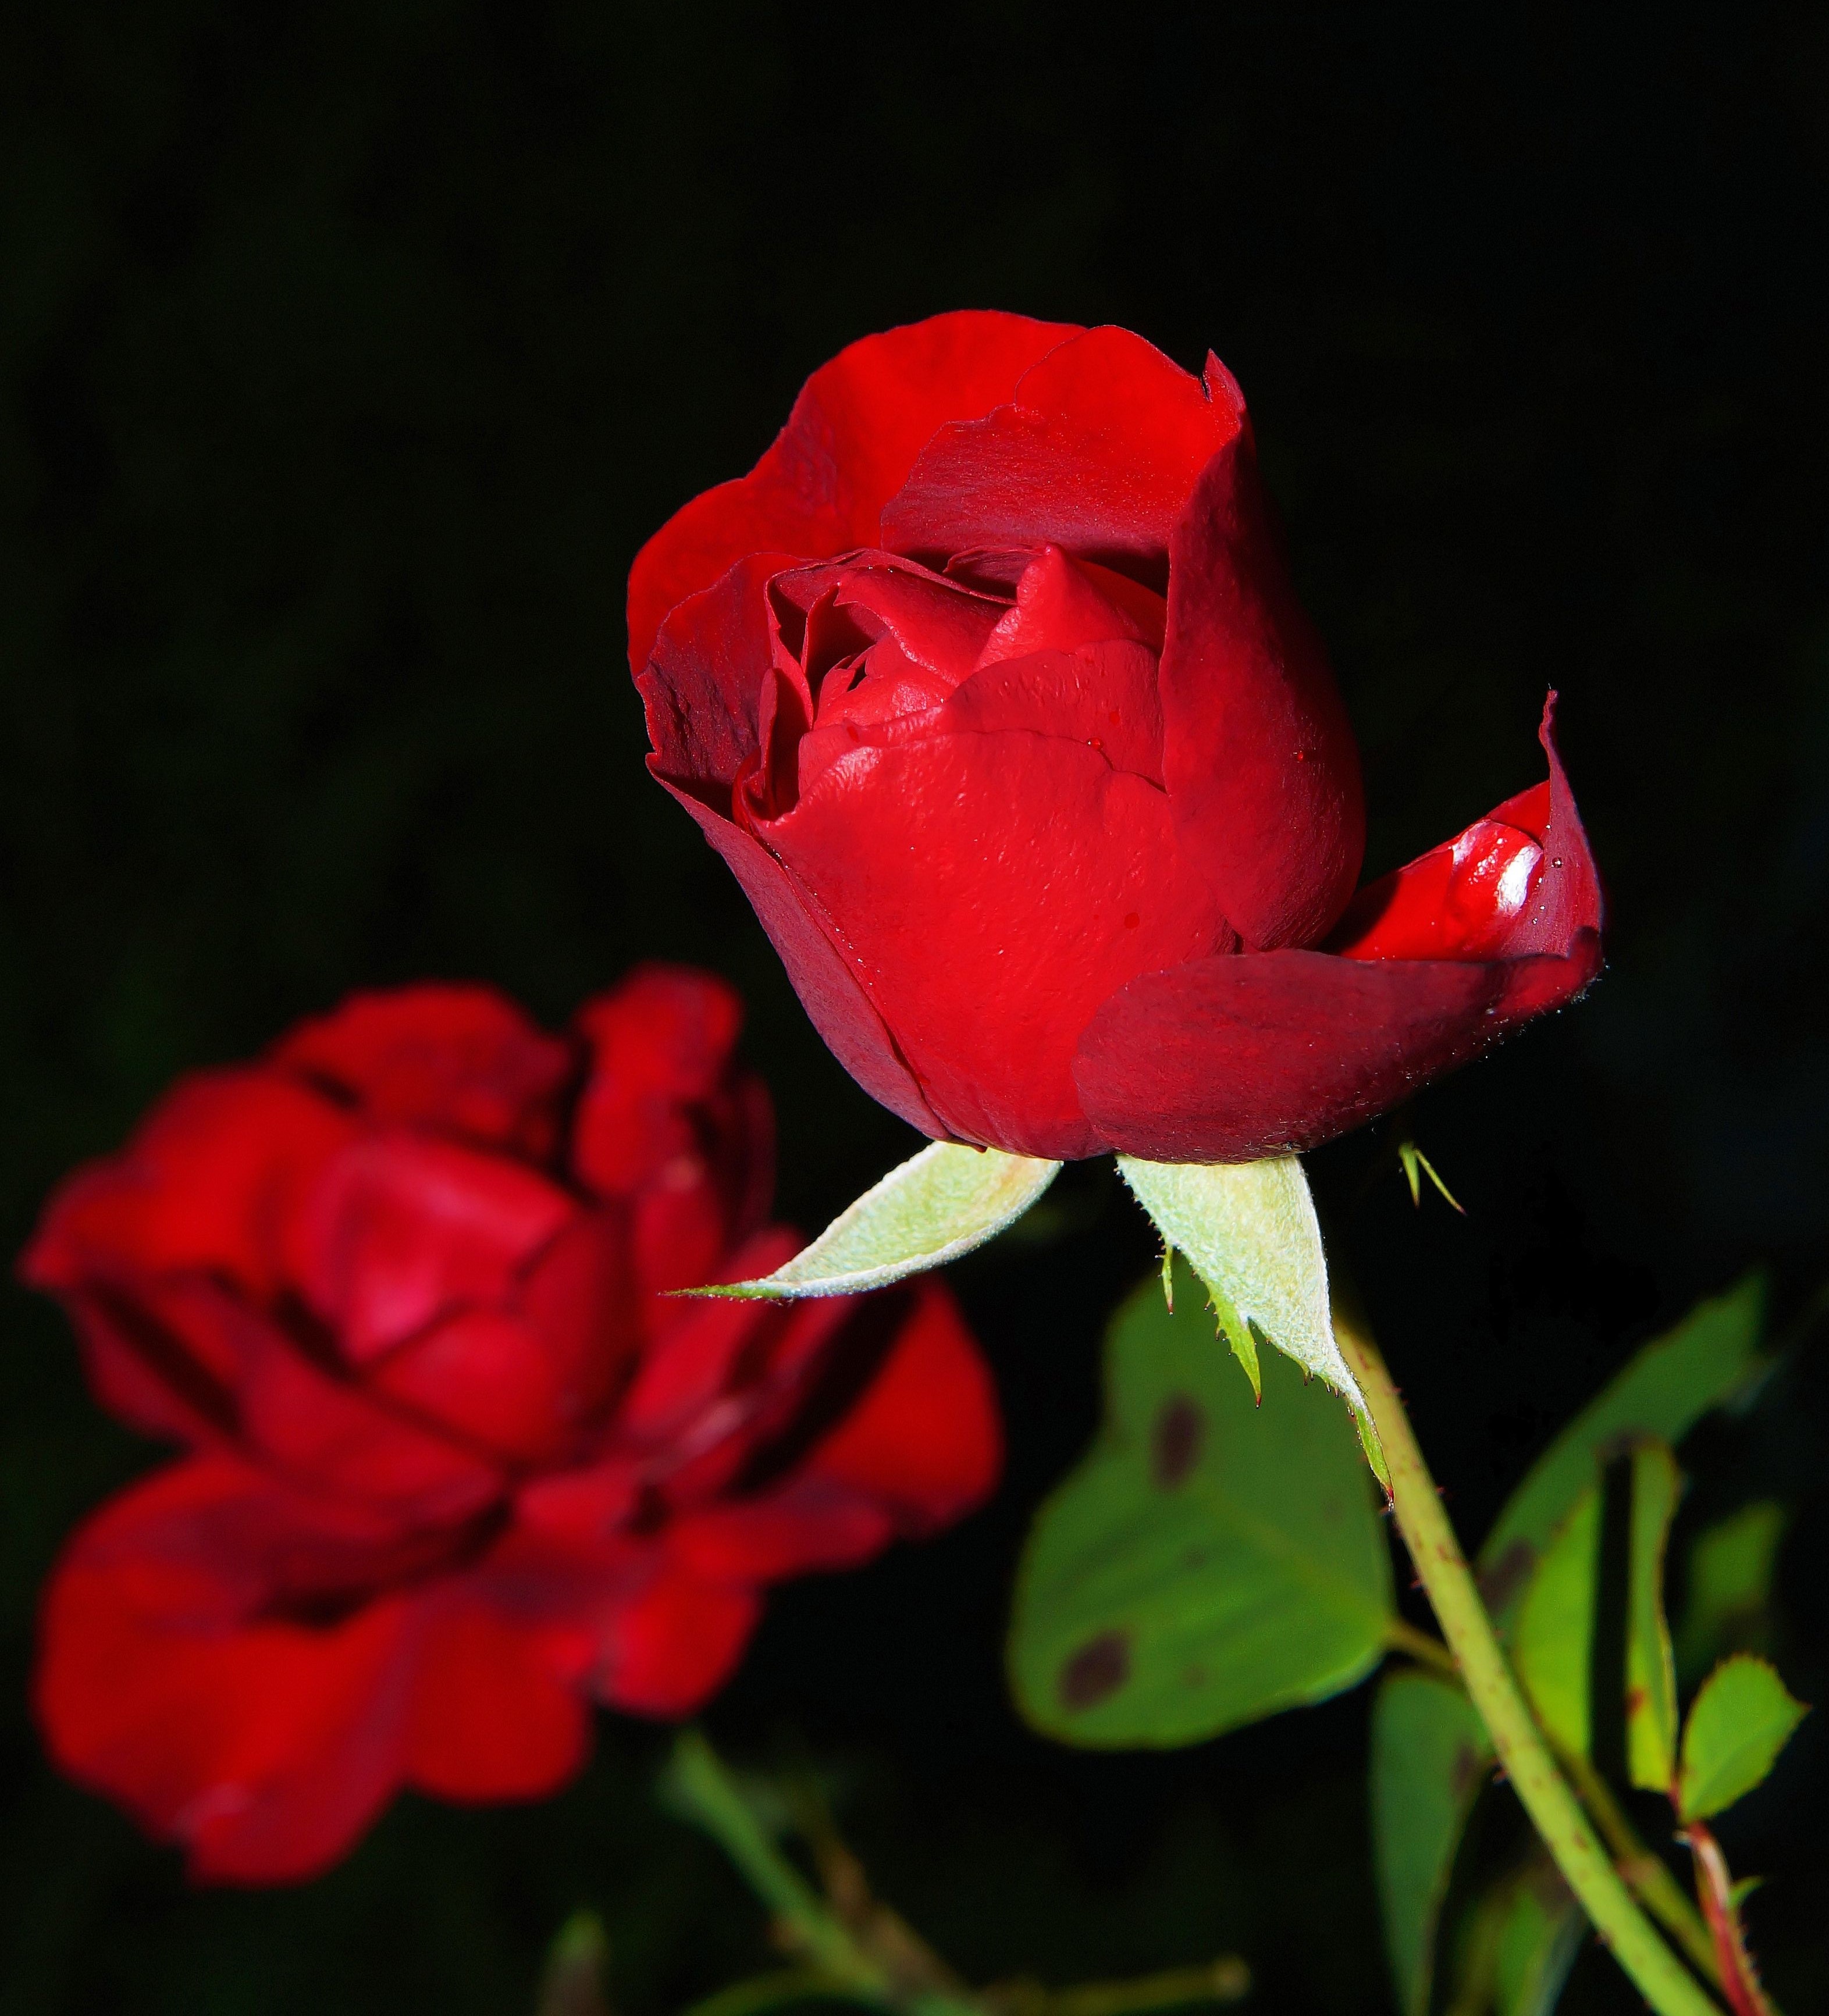
blossom, plant, flower, petal, bloom, love, rose, red, romantic, garden, flora, beauty, rose bloom, macro photography, flowering plant, garden roses, rose family, plant stem, land plant, rose order